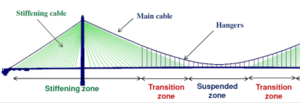
Le pont Yavuz Sultan Selim, troisième pont du Bosphore, est un pont suspendu et haubané à Istanbul en Turquie.